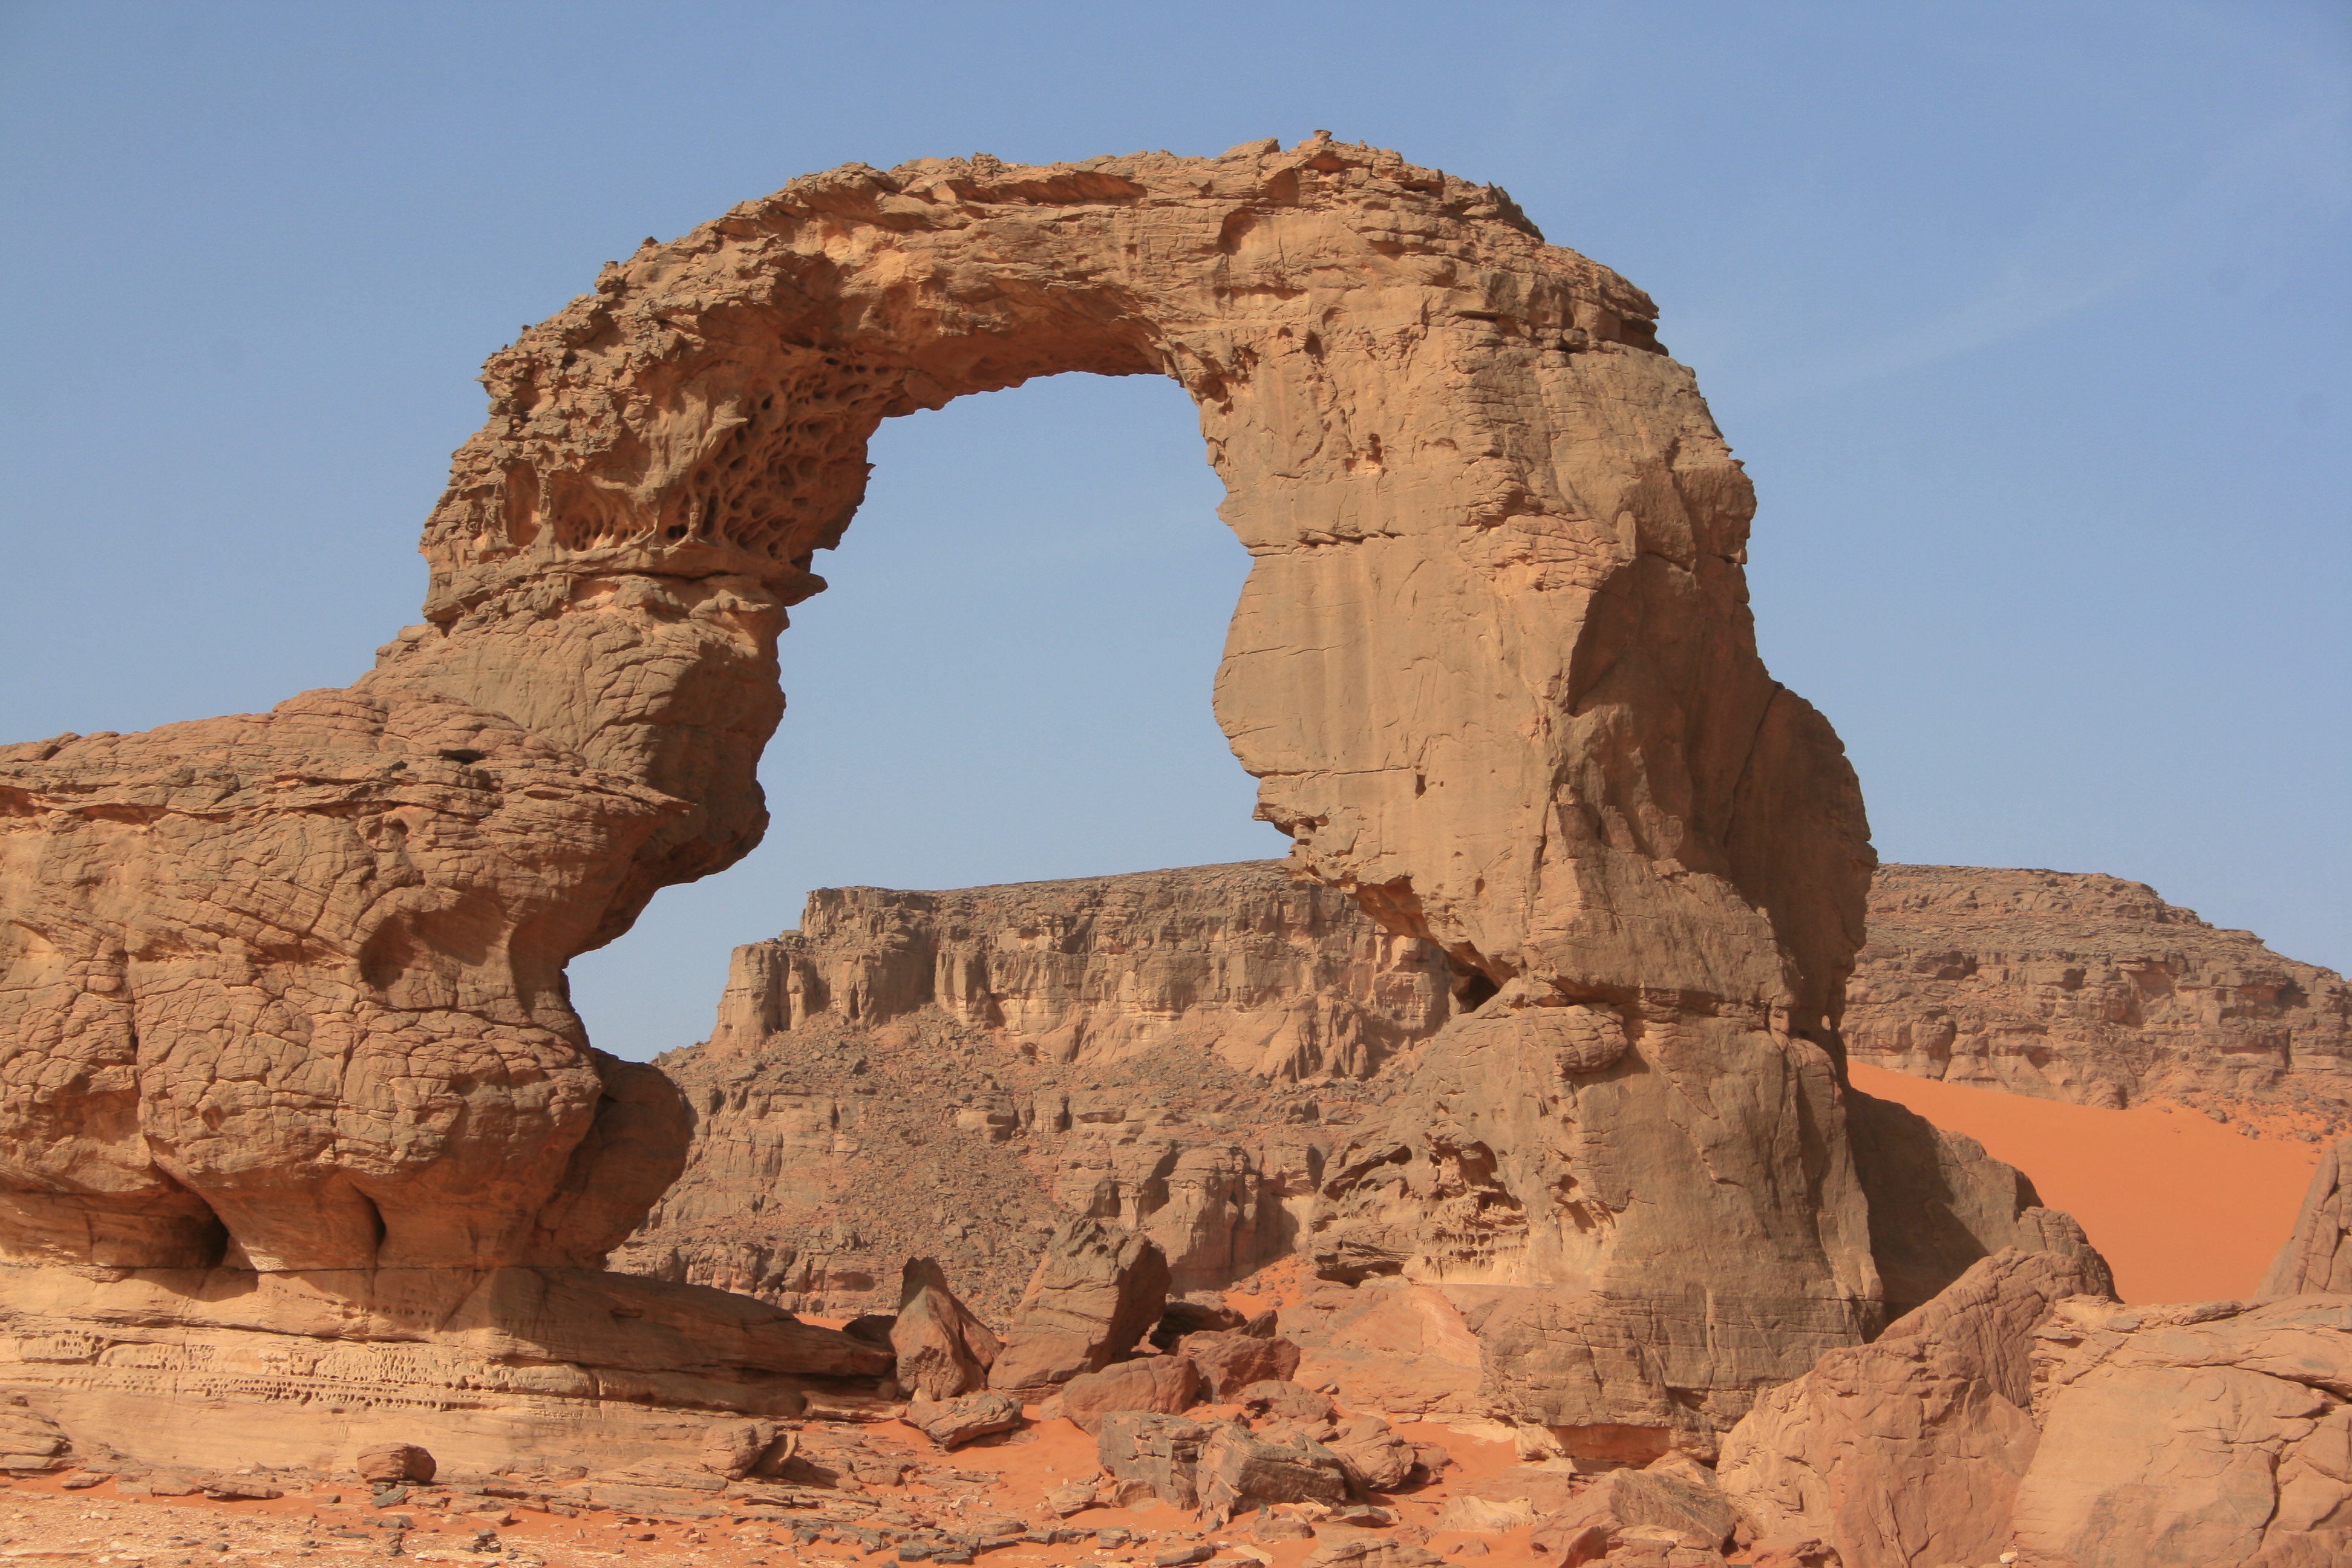
landscape, sand, rock, architecture, desert, valley, formation, arch, material, erosion, geology, badlands, plateau, algeria, sahara, wadi, butte, monolith, landform, ark, natural arch, historic site, ancient history, natural environment, geographical feature